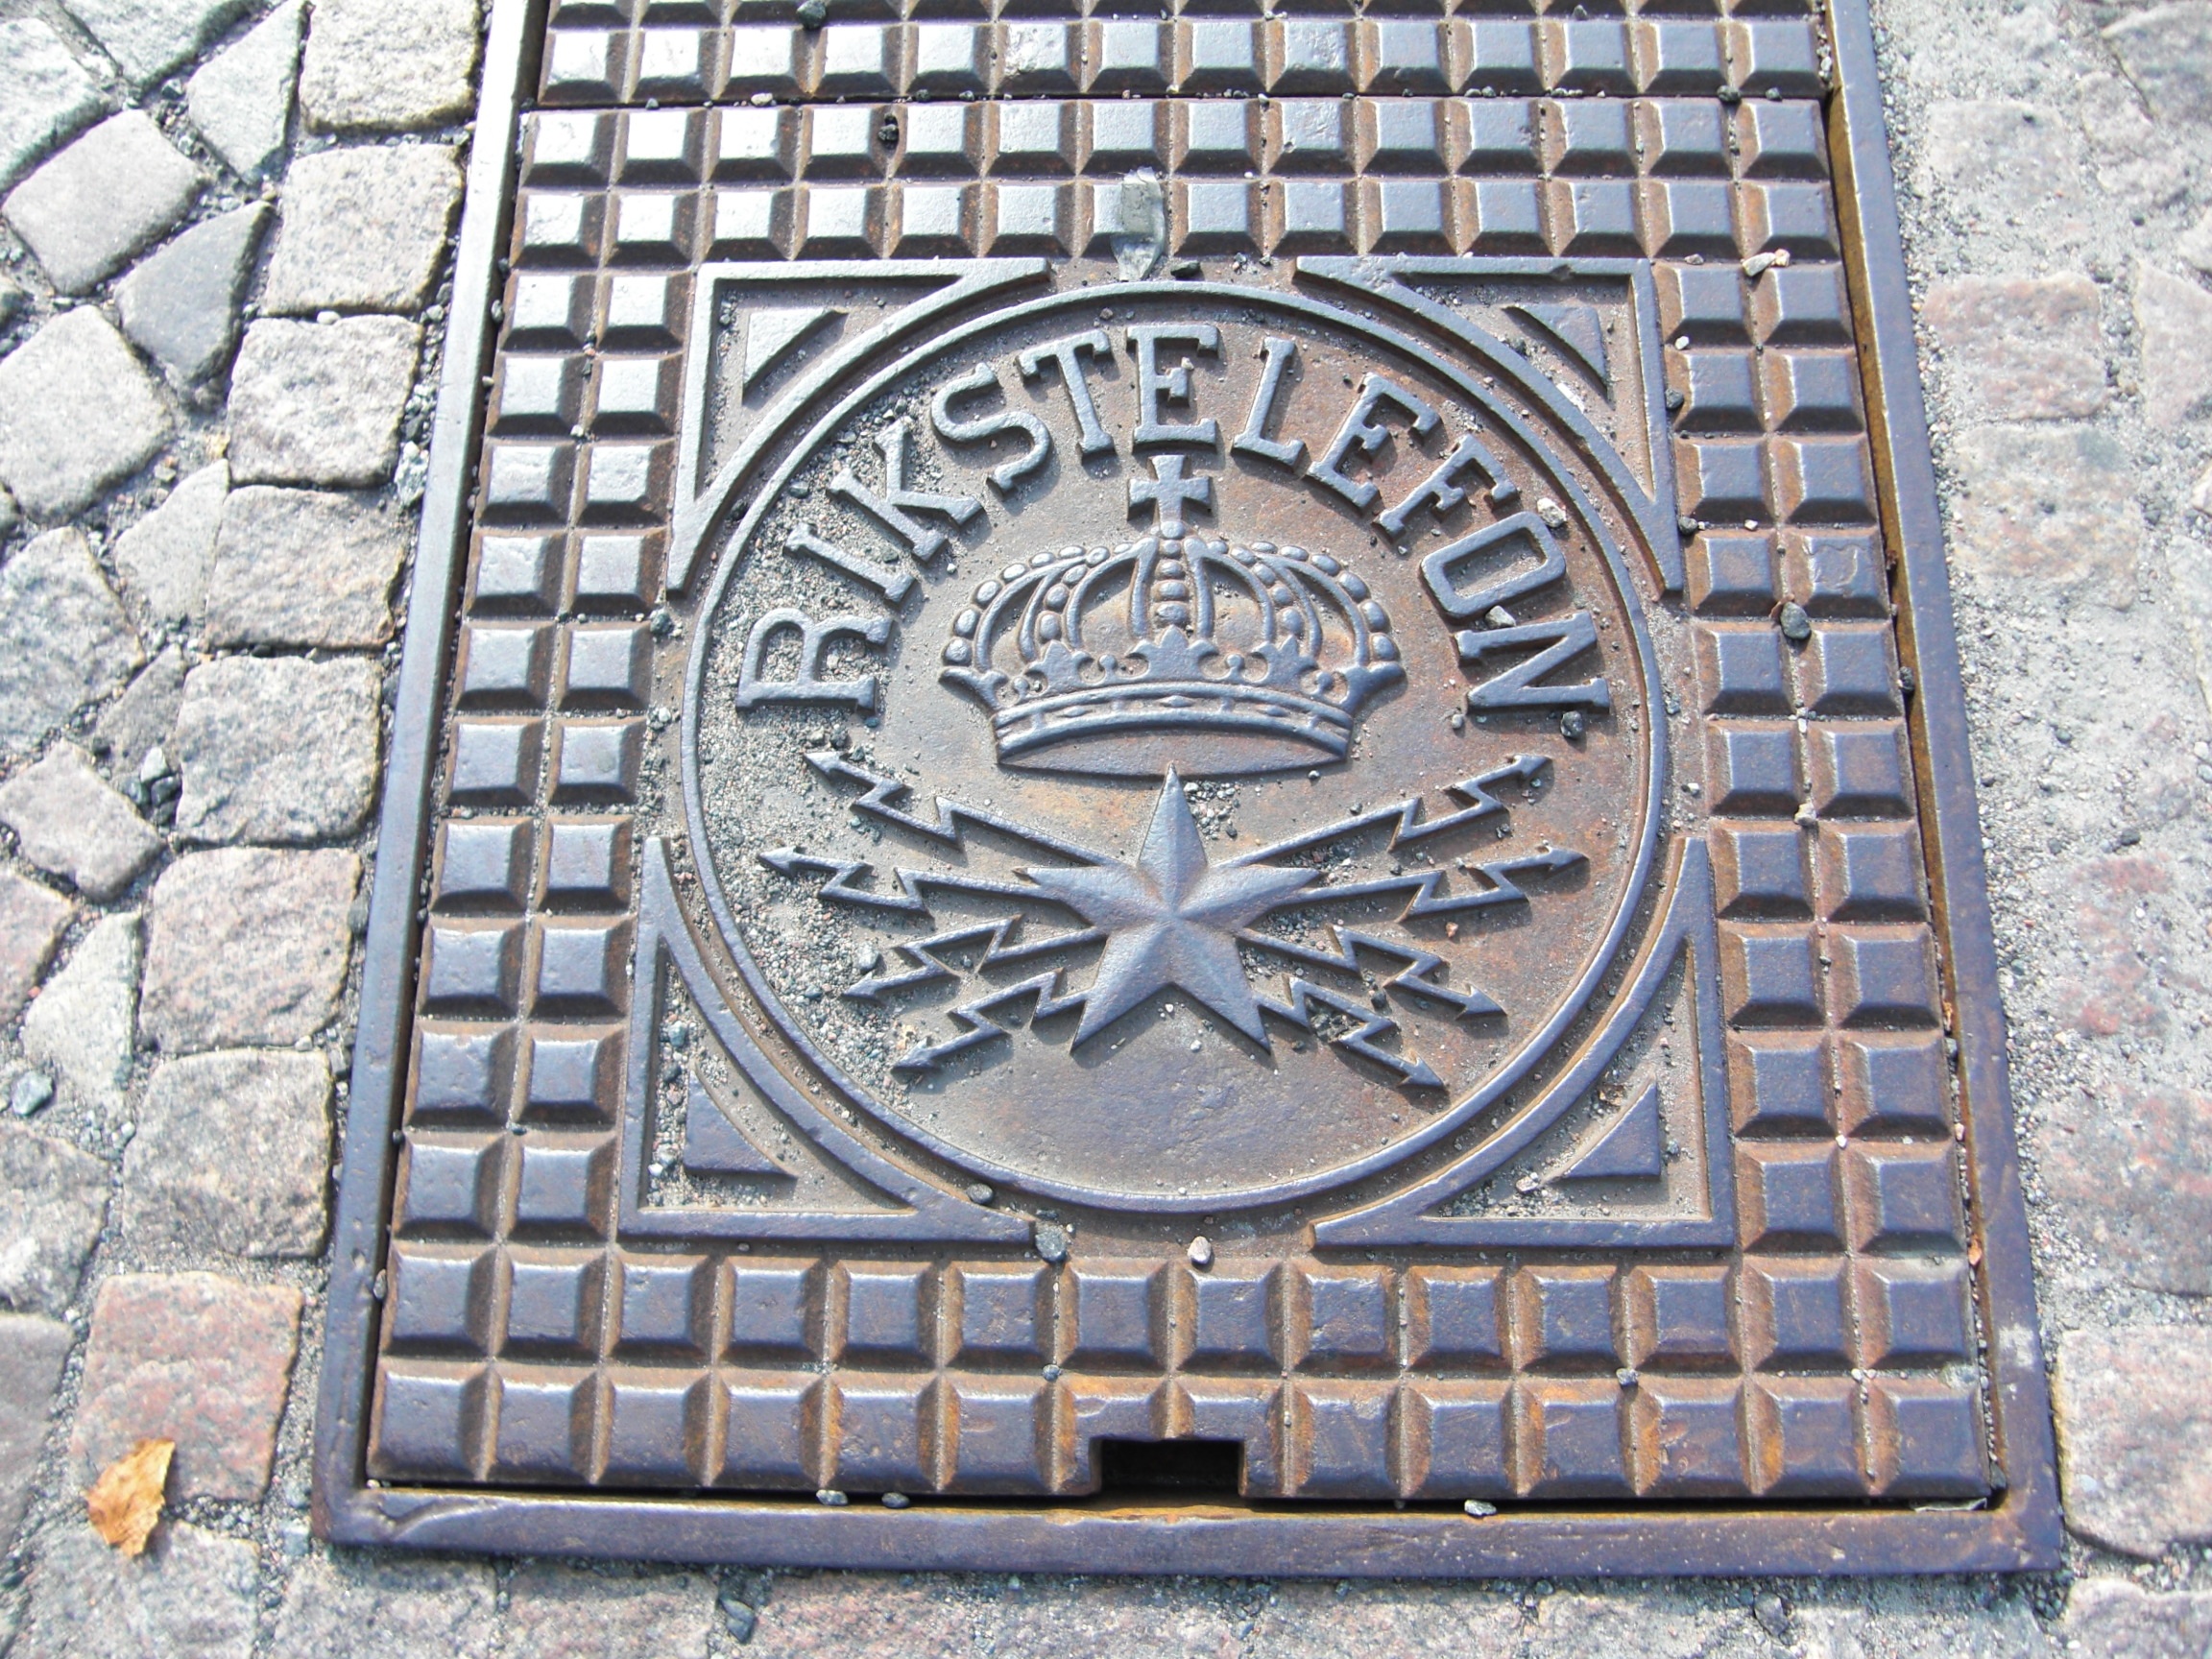
cobblestone, art, sweden, mosaic, manhole, iron, channel, brickwork, telecommunications, gothenburg, stone carving, sewage system, road surface, manhole cover, nonbuilding structure, outdoor structure, empire telephone, rikstelefon